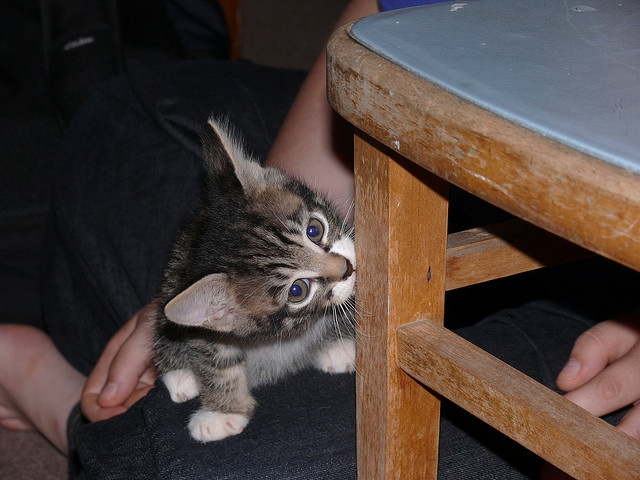
a person holding a kitten that is licking on wood
A small cat on someone's lap looking at a chair.
A kitten with his mouth on the bottom of a chair.
A kitten peeking around the leg of a chair.
A small cat smelling an old chair leg.